Paul Staroba

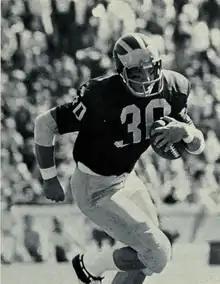
Staroba from 1971 "Michiganensian"

Paul Louis Staroba (born January 20, 1949) is an American former professional football player who was a wide receiver and punter in the National Football League (NFL). He played college football for the Michigan Wolverines from 1968 to 1970. During the 1970 season, he caught 35 passes for 519 yards and led the Big Ten Conference, and finished fourth in the country, with a 41.5 yard punting average. He played in the NFL for the Cleveland Browns in 1972 and the Washington Redskins and Green Bay Packers in 1973.